Christian Cage

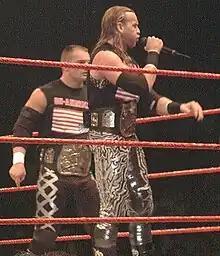
A nine-time WWE Tag Team Champion, Christian's eighth reign came in early 2002 alongside Lance Storm.

Following their victory, Edge and Christian portrayed themselves as heels, shifting their in-ring personas from borderline goth to a comedic pair of "cool dudes". During this time, their trademark became the "five second pose", where they performed a pose in the ring for five seconds "for the benefit of those with flash photography" to mock, insult, or amuse the fans. At SummerSlam on August 27, the Edge and Christian successfully defended the tag team titles in the first ever TLC match against The Hardy Boyz and The Dudley Boyz. At Unforgiven on September 24, Edge and Christian lost the titles against The Hardy Boyz in a steel cage match and were not allowed another title shot. At No Mercy on October 22, Edge and Christian (disguised as Los Conquistadores) defeated The Hardys for the titles. The next night on "Raw Is War", The Hardy Boyz dressed as the Los Conquistadores and defeated Edge in a handicap match after Christian was taken out backstage to regain the WWF Tag Team Championship. At Survivor Series on November 19, Edge and Christian teamed with Right to Censor's Bull Buchanan and The Goodfather in a four-on-four Survivor Series elimination match which they lost to The Dudleys and The Hardyz. At Armageddon on December 10, Edge and Christian regained the tag team titles in a fatal four-way match involving The Dudley Boyz, K-Kwik and Road Dogg and The Right to Censor, but they lost them eight days later to The Rock and The Undertaker only to win them back days later on "SmackDown!" thanks to special guest referee Kurt Angle. At the Royal Rumble on January 21, 2001, Edge and Christian lost the WWF Tag Team Championship to The Dudley Boyz. At No Way Out on February 25, Edge and Christian were unsuccessful in regaining the tag team titles, but they eventually recaptured them in the second ever TLC match at WrestleMania X-Seven on April 1.